Franchesca Ramsey

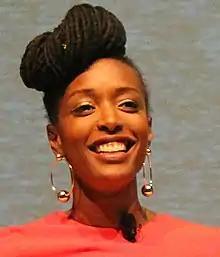
Ramsey in January 2017

Franchesca Leigh Ramsey (born November 29, 1983), also known as Chescaleigh, is an American comedian, activist, television and YouTube personality, and actress, who has appeared on MTV and MSNBC. She gained media fame quickly after her YouTube commentary on racial issues went viral, and she built a career as a writer, producer, and performer based on her unintended activism, being thrust into a role as an advisor or coach on social issues.